A Gilded Fool

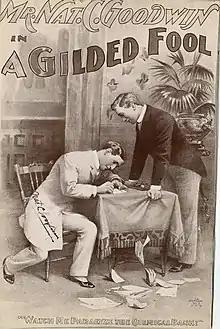
Theatrical poster

A Gilded Fool is a four-act comedy play written by Henry Guy Carleton at the request of actor Nat Goodwin. After debuting in Providence, Rhode Island at the beginning of September 1892, the production quickly relocated to New York City, where it appeared first in Brooklyn, then on Broadway.